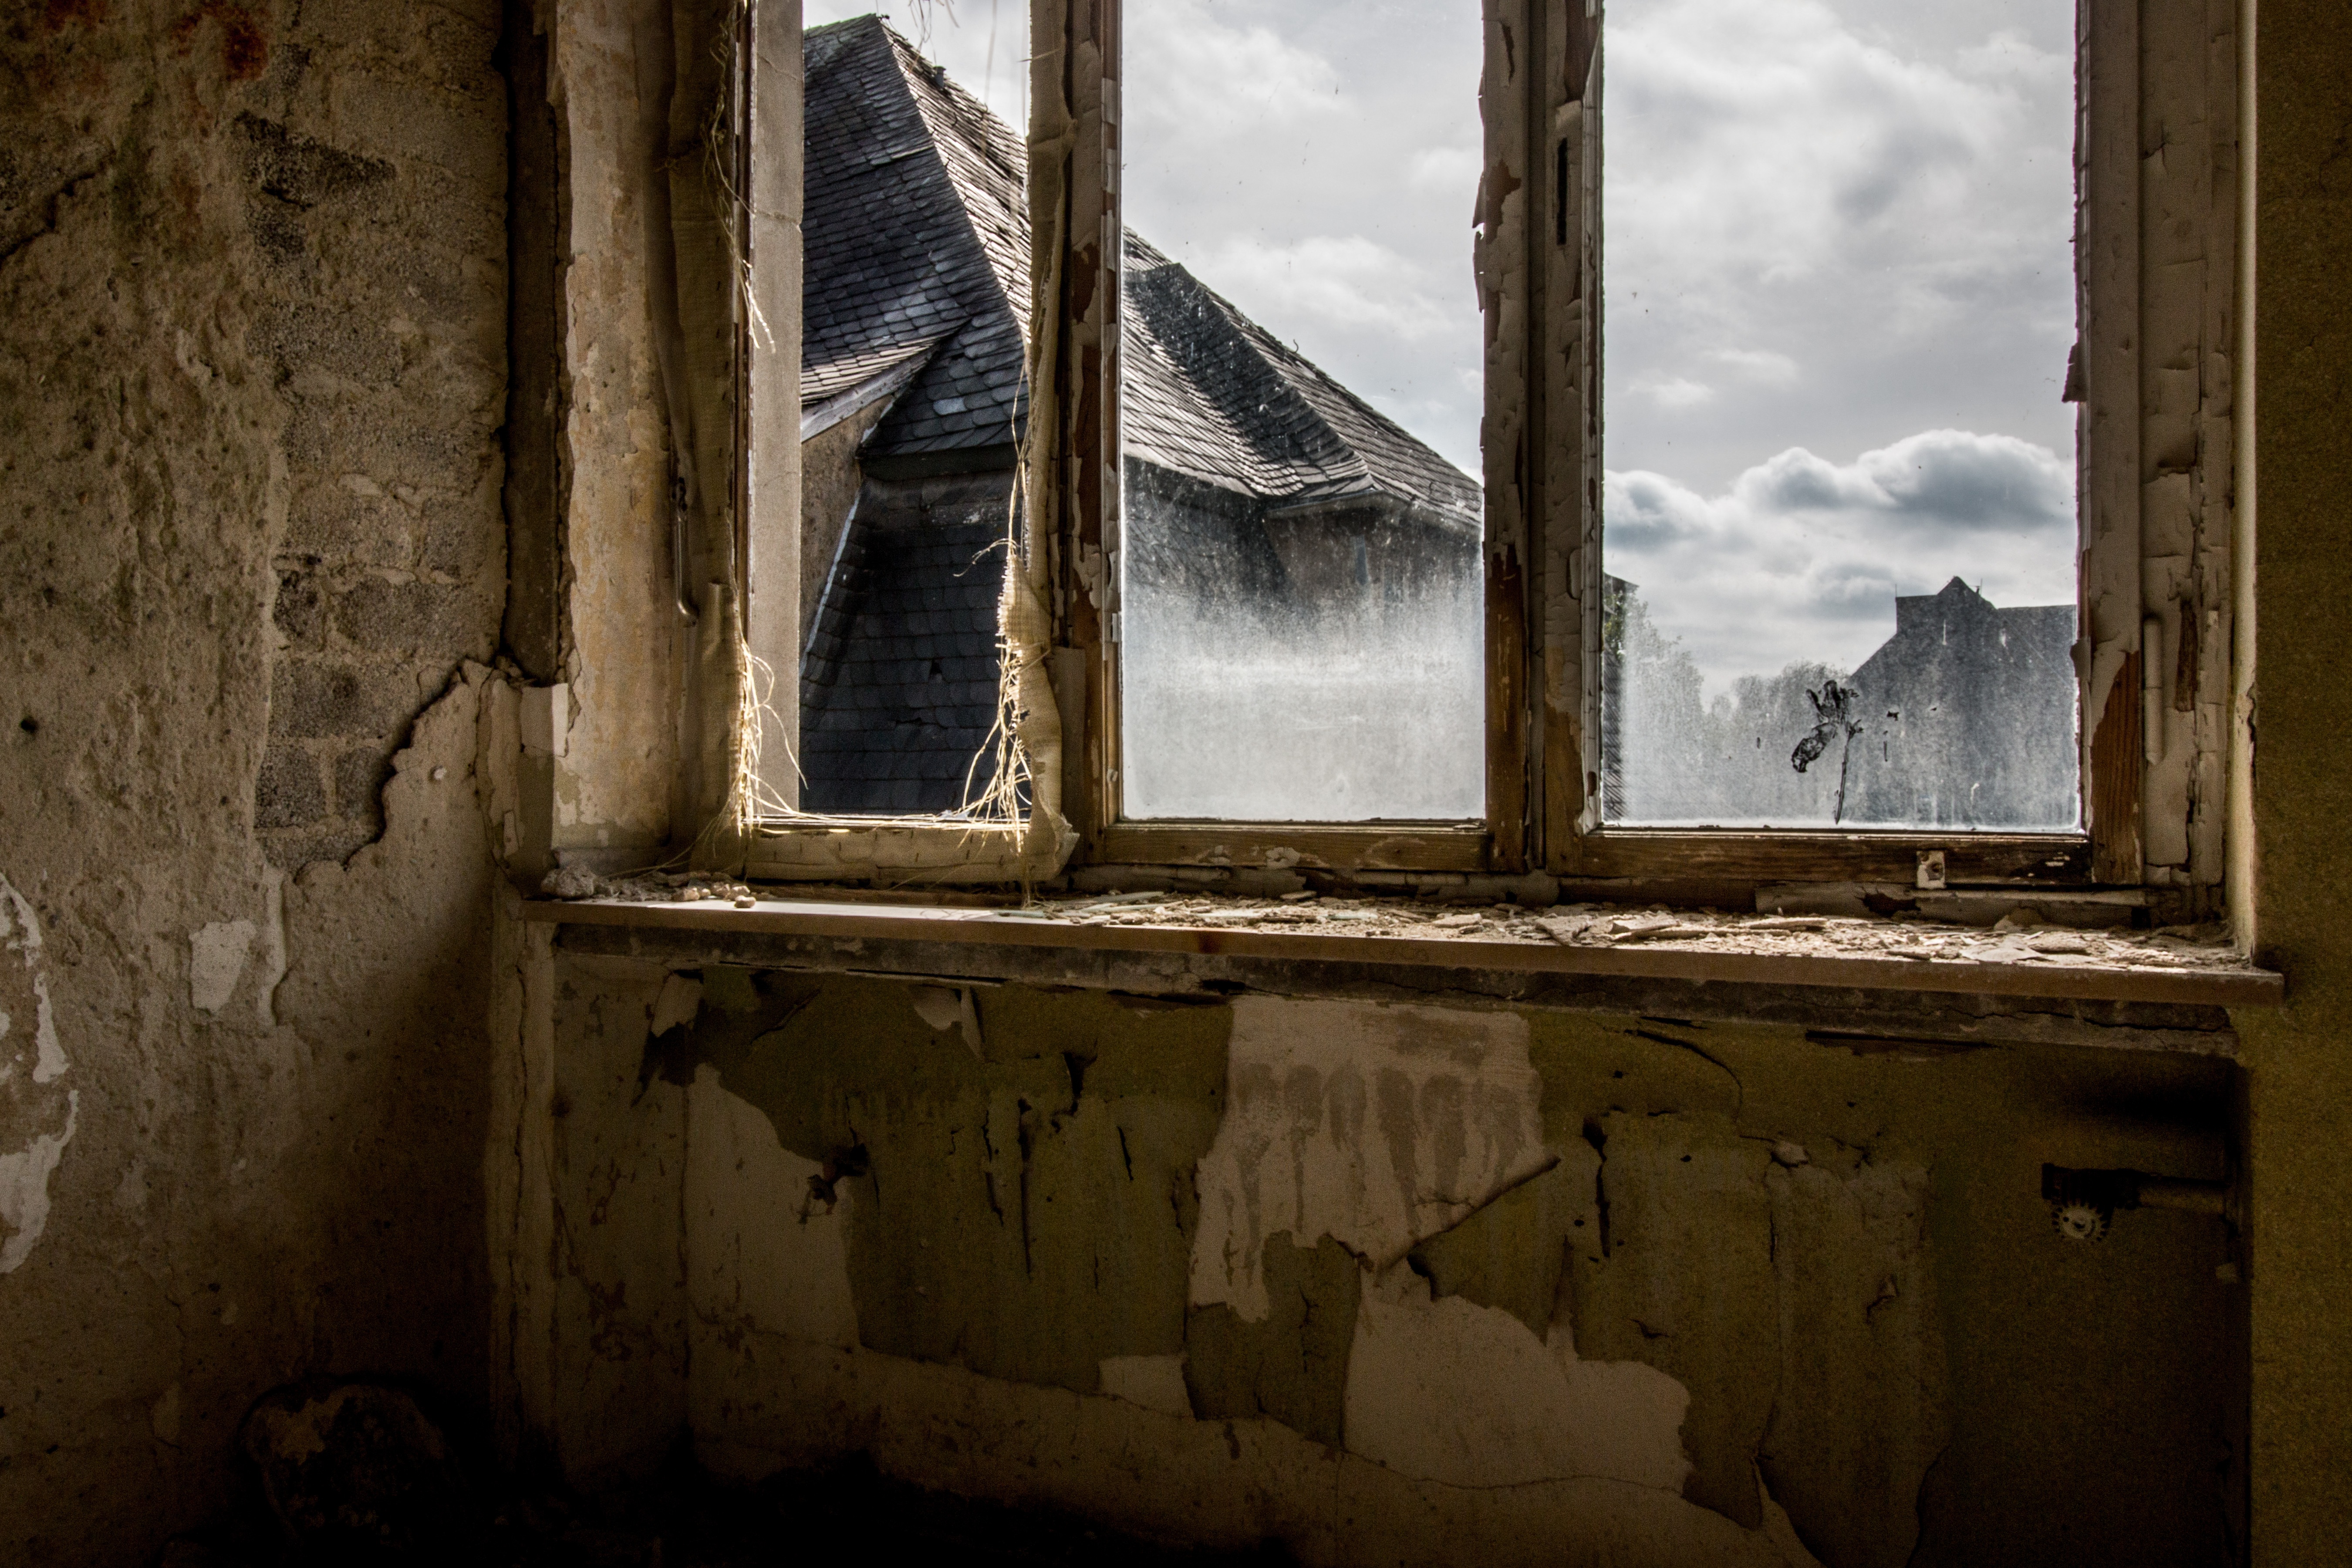
light, architecture, wood, house, window, building, old, atmosphere, wall, space, broken, darkness, decay, old building, transience, dilapidated, weird, broken glass, past, historically, leave, masonry, lapsed, ailing, lost place, run down, urban area, ancient history